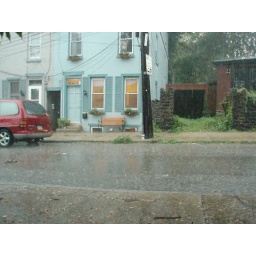
yep, i live in a blue house :) hehe